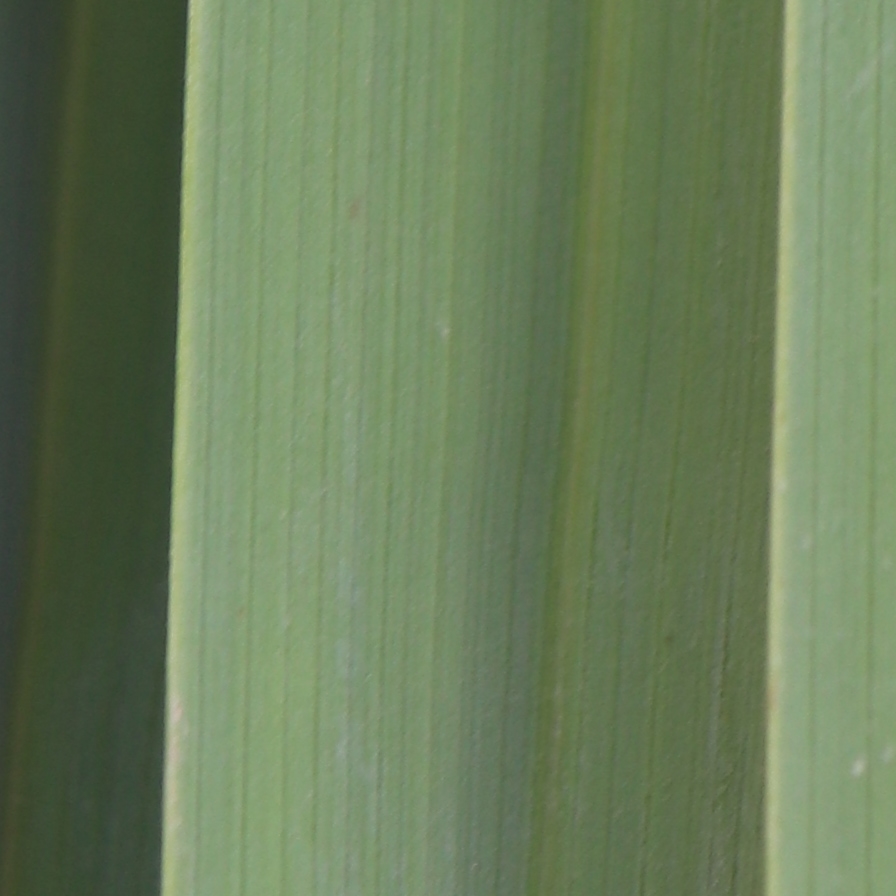
Label: Healthy